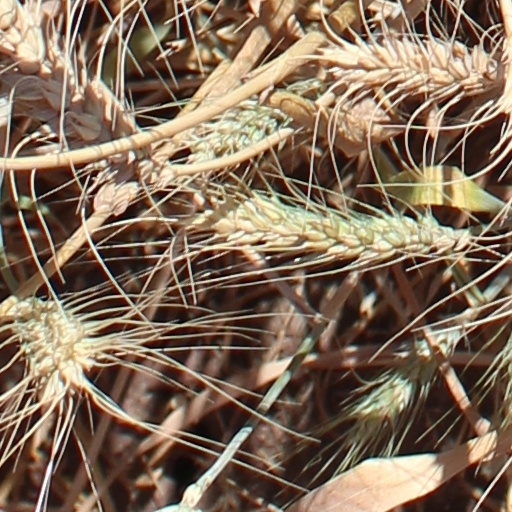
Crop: wheat